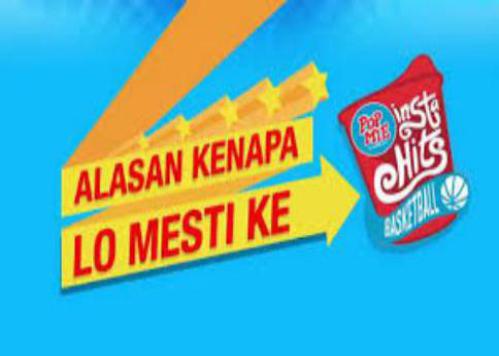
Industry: Food